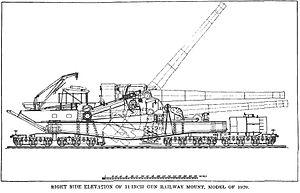
L'artillerie lourde sur voie ferrée a été créée afin d'utiliser des canons de très gros calibre à une époque où les solutions sur route ne permettaient pas de transporter des masses importantes. Les canons et mortiers sur rail permettaient de tirer des calibres importants. L'artillerie lourde sur voie ferrée a majoritairement été employée pendant les Première et Seconde Guerre mondiale.